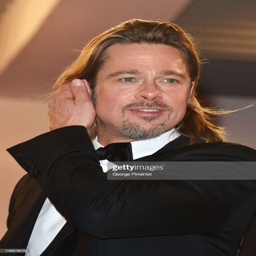
actor leaves the premiere during festival at festivals .